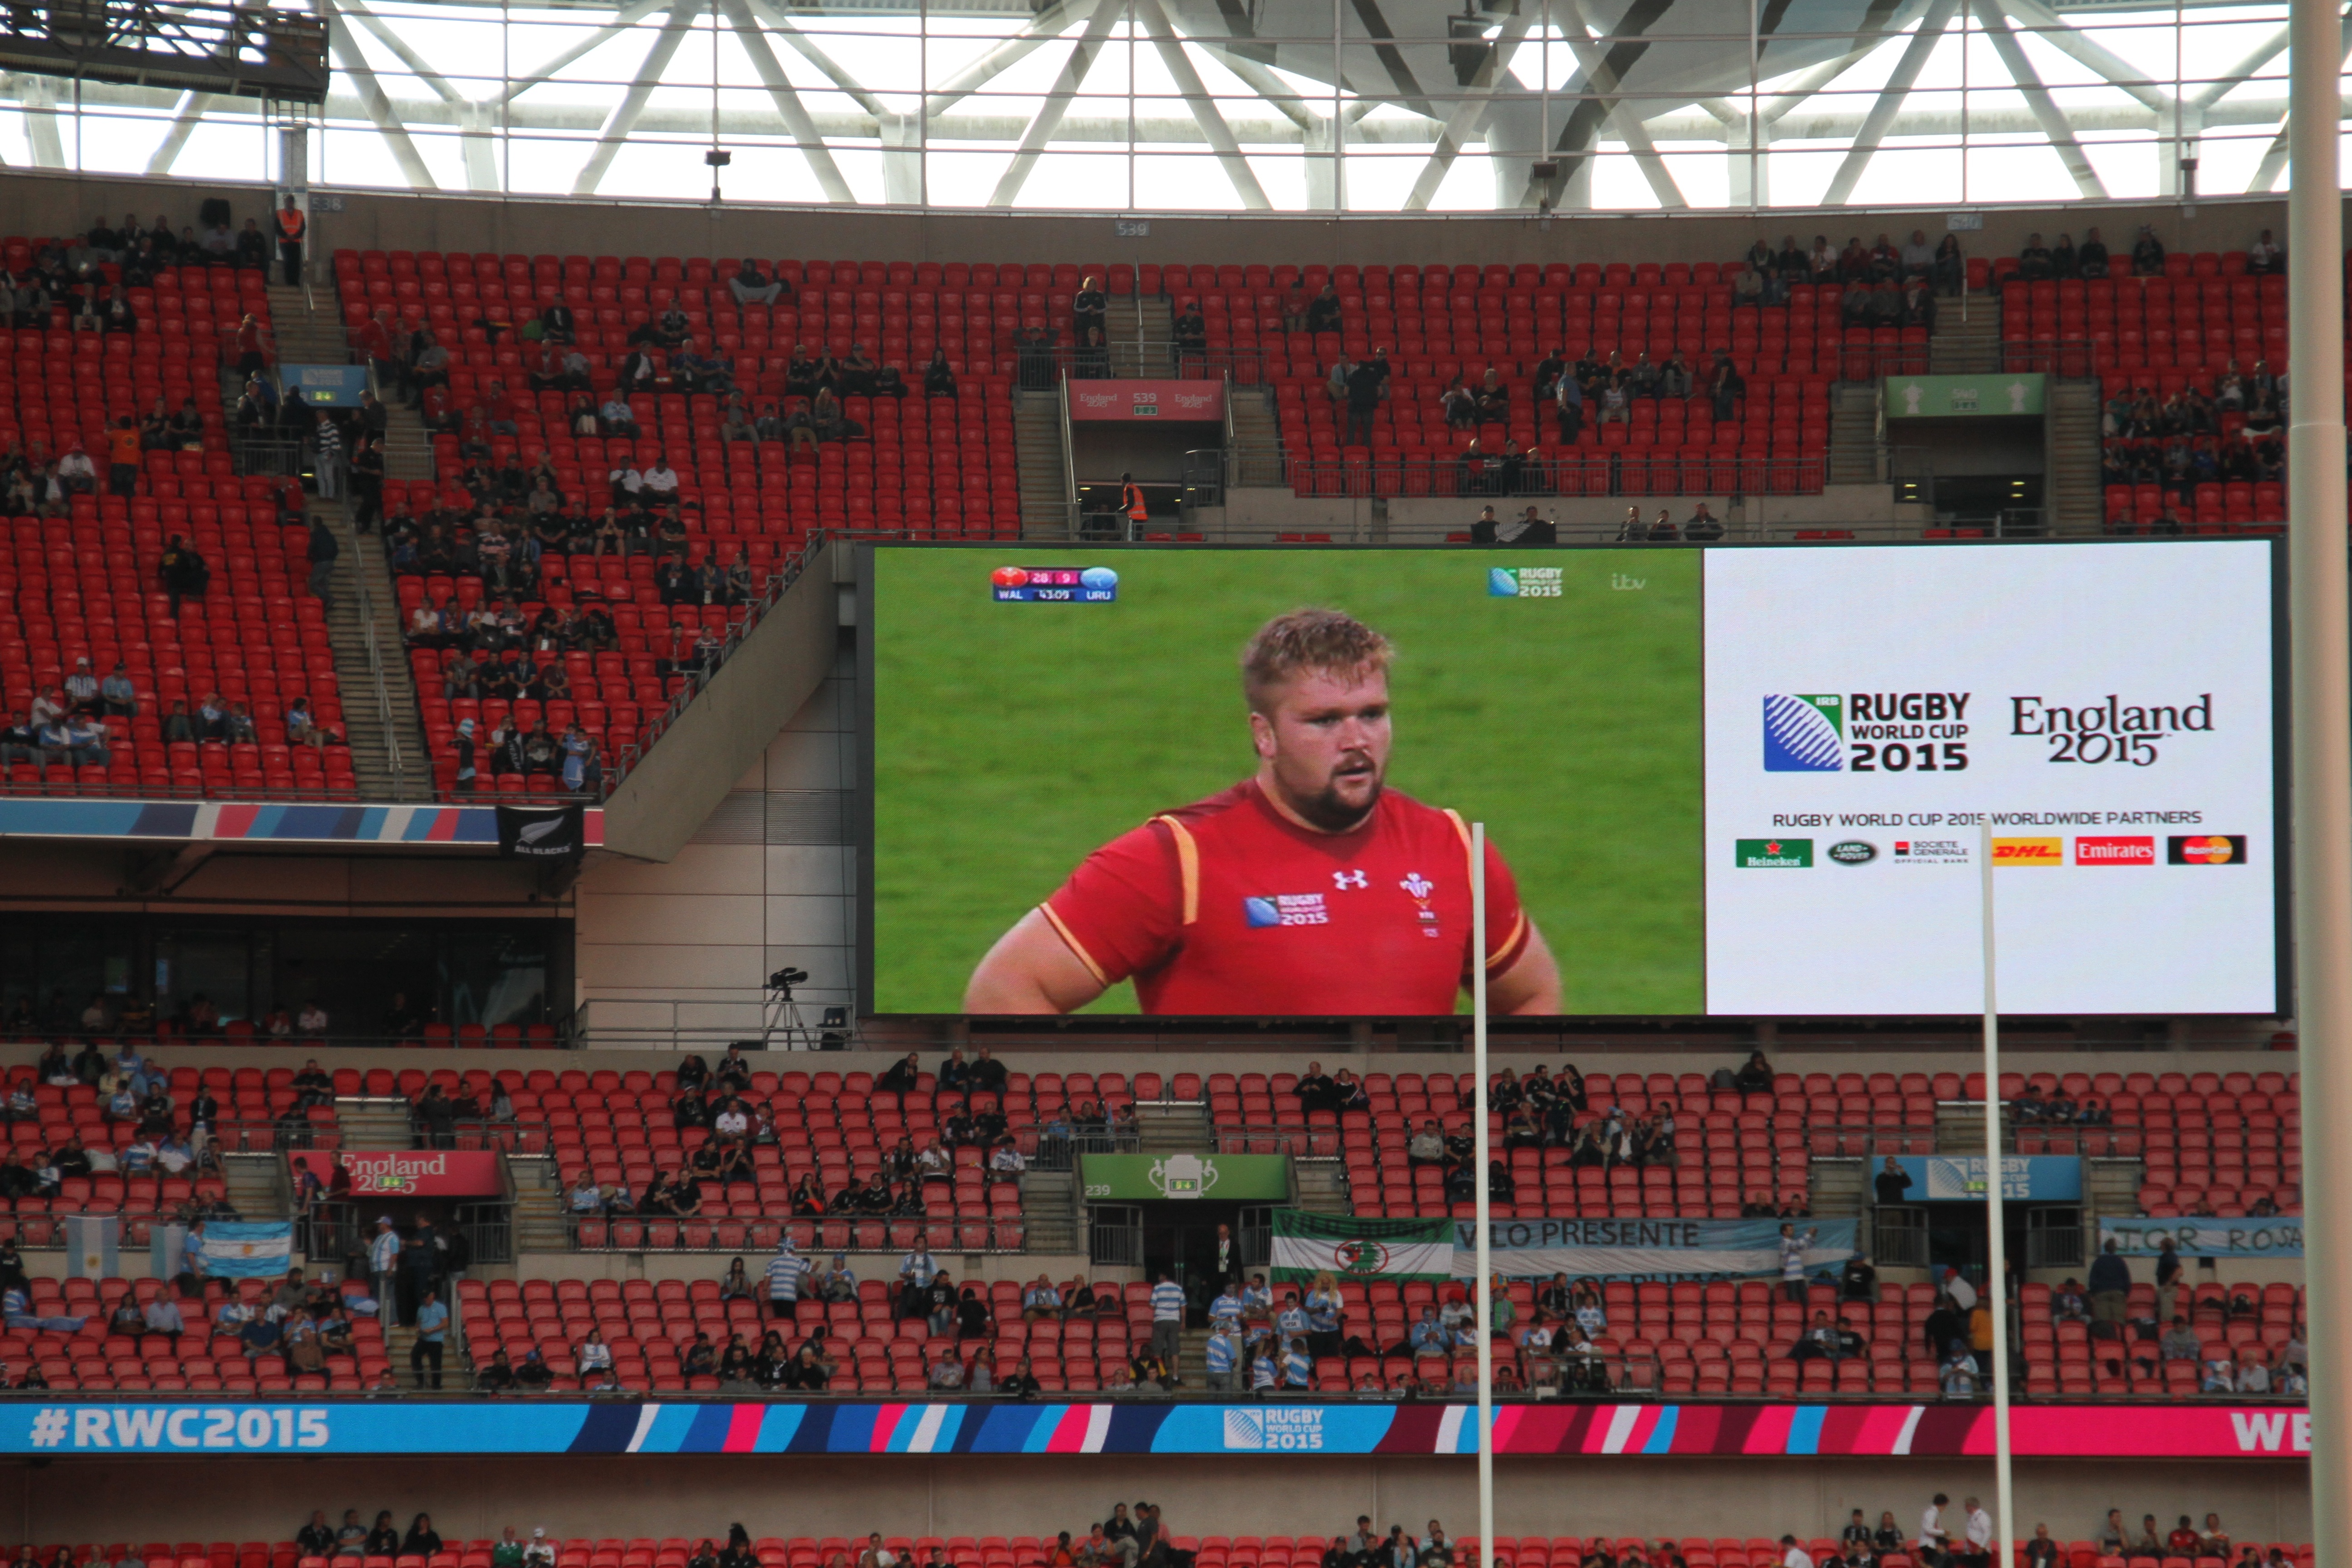
structure, sport, cup, stadium, world, rugby, arena, sports, championship, scoreboard, wembley, sport venue